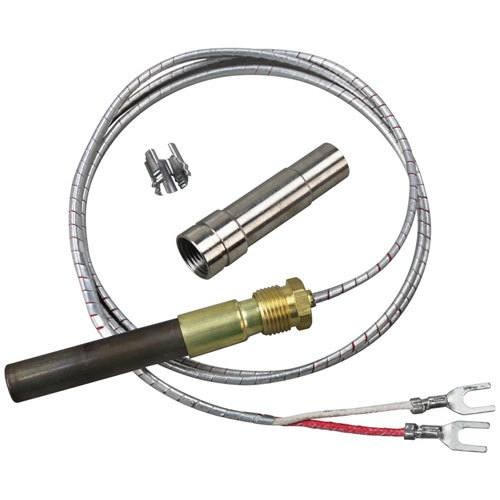
Allpoints 8009405, THERMOPILE  - BASO, 2 LEAD
THERMOPILE, BASO, 36" CAP TUBE, 2 LEAD. 600-750 MILLIVOLT. ;WITH CLIP AND PG9 ADAPTOR, AMRMORED CAPILLARY
Brand: Allpoints
Category: Hardware > Tools > Measuring Tools & Sensors > Thermocouples & Thermopiles > Thermopiles